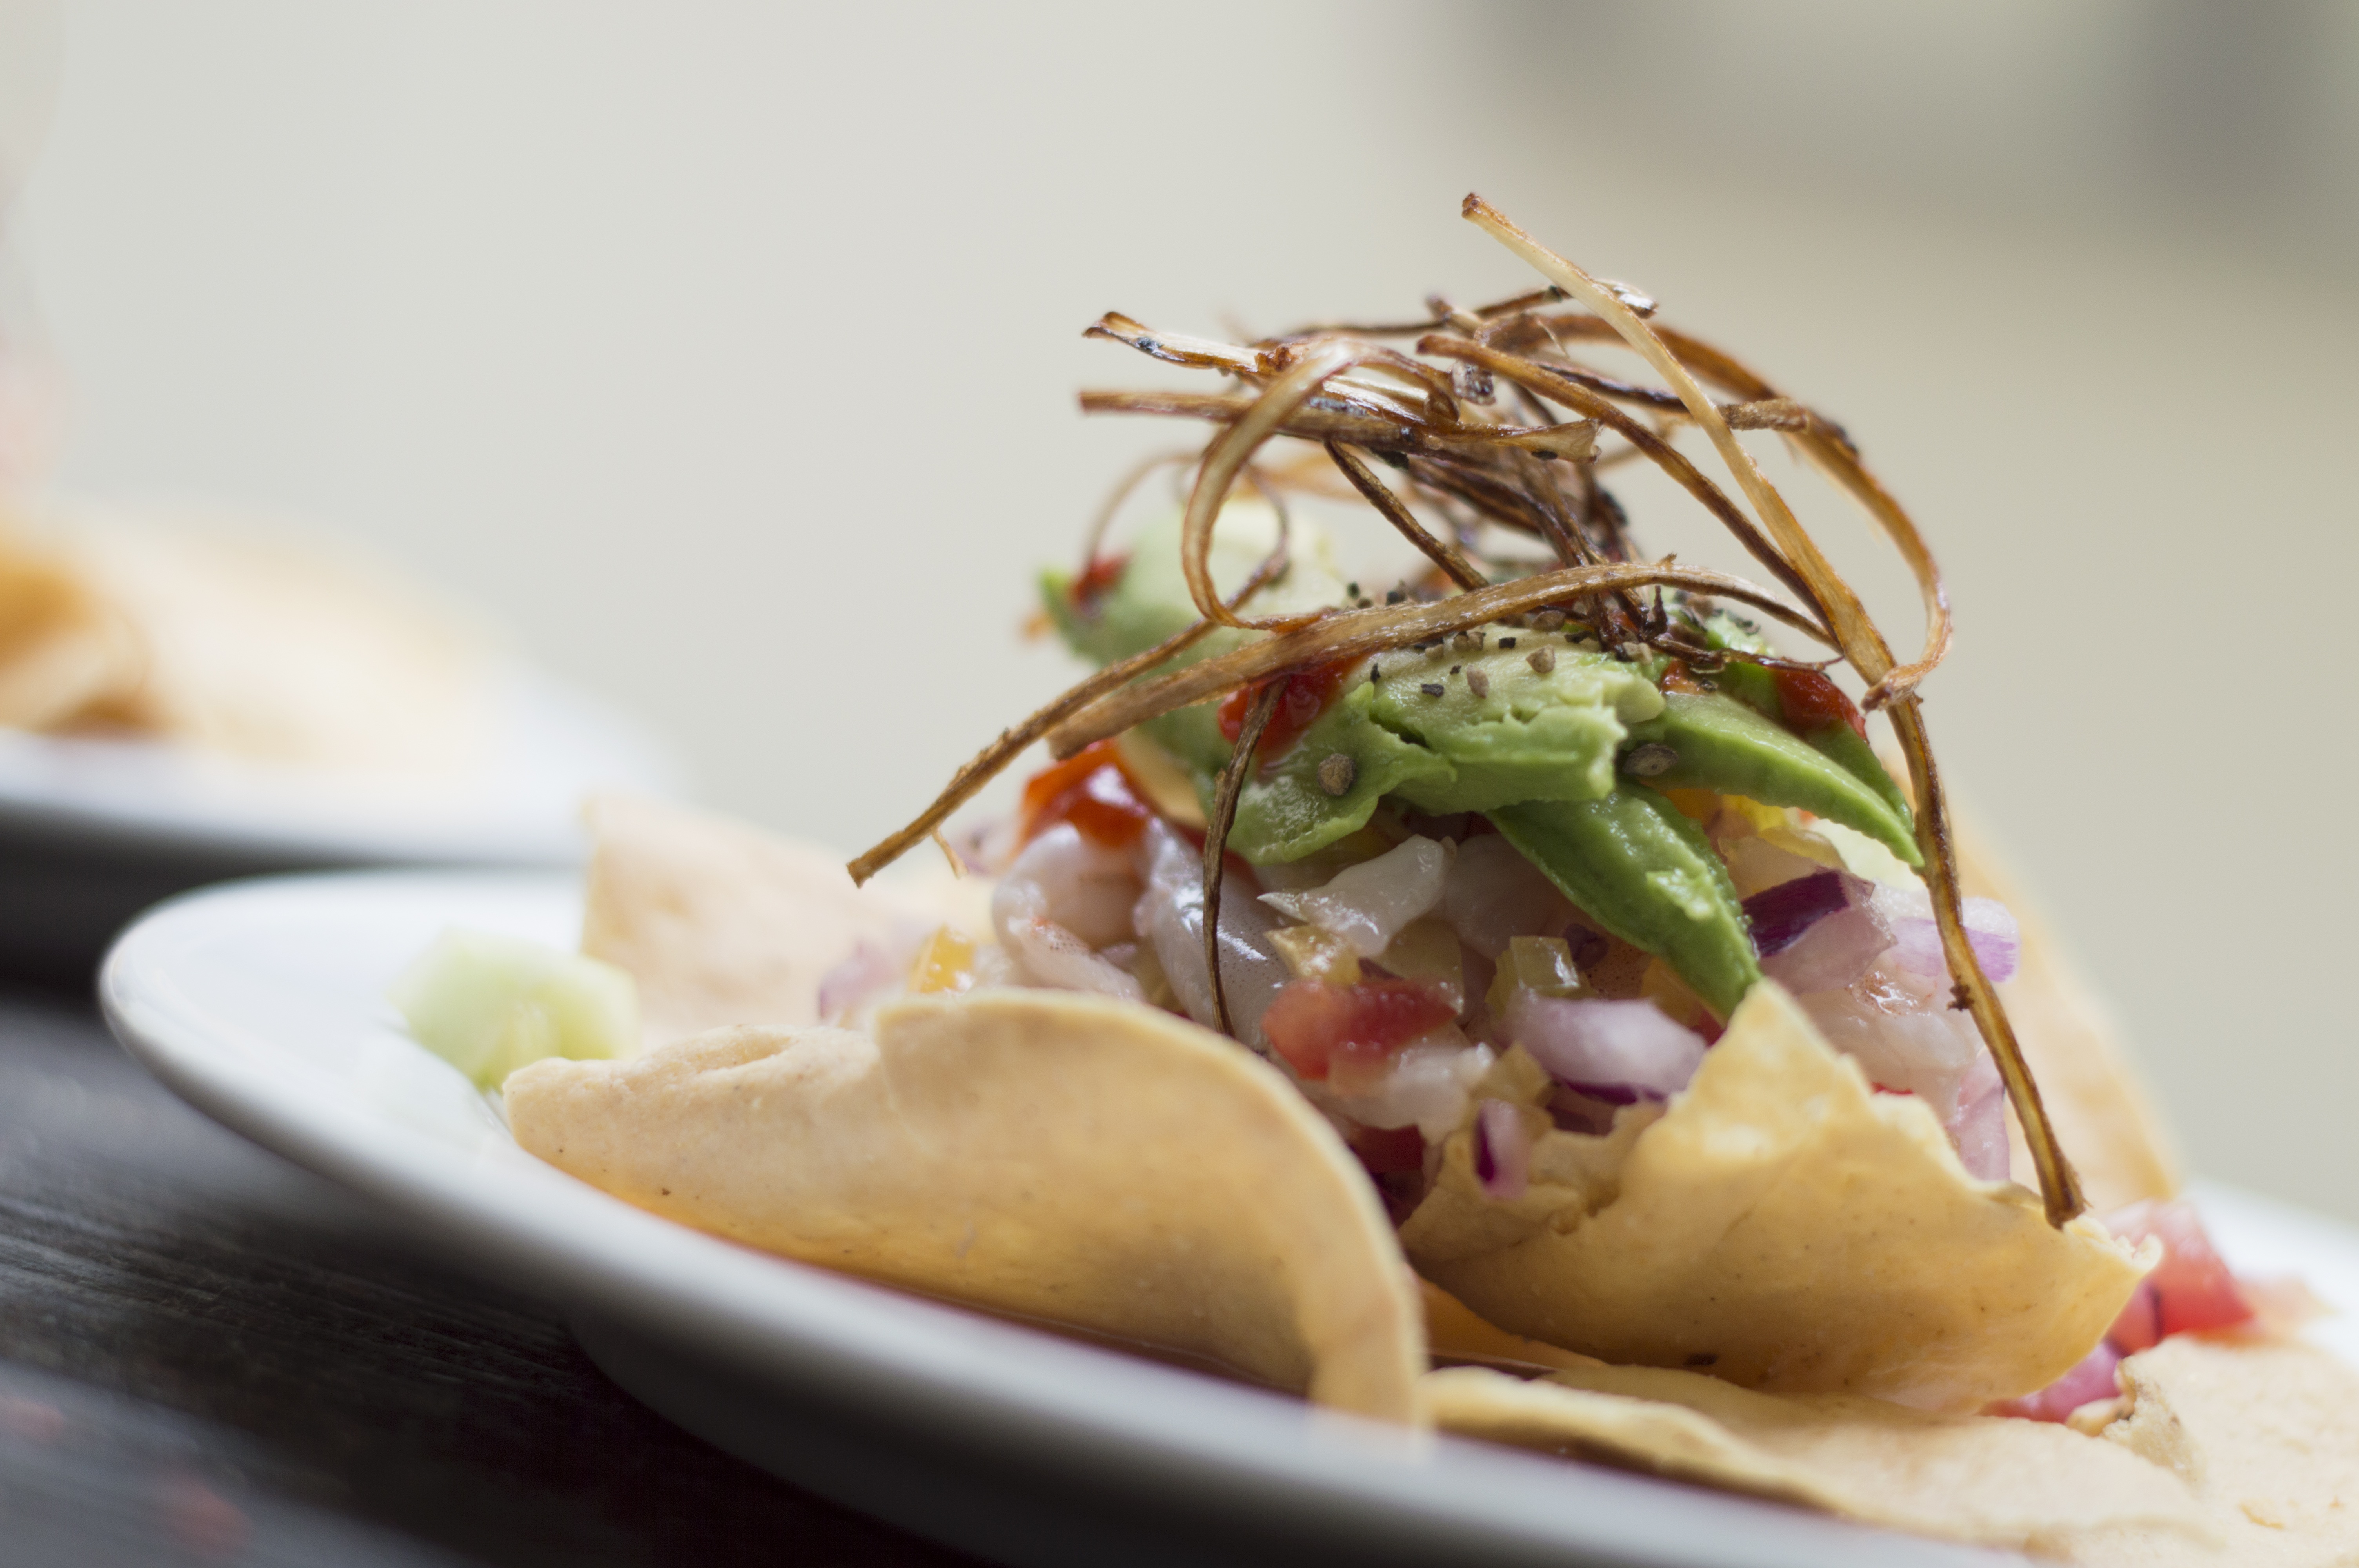
dish, meal, food, produce, saucer, seafood, kitchen, cuisine, nutrition, sense